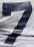
Number: 7